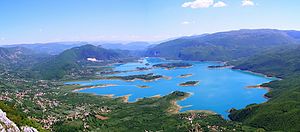
Hercegovina / Galleri
Hercegovina er en historisk og geografisk region i De dinariske Alper og den sydlige del af landet Bosnien-Hercegovina. Hercegovinas areal er ca. 10.000 km² og udgør omkring 20% af hele landet. Der er ingen klare grænser mellem Hercegovina og Bosnien.